Flight of the Conchords (TV series)

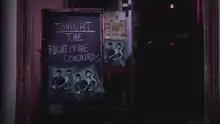
Opening title screen

Flight of the Conchords is an American sitcom that was first shown on HBO on June 17, 2007. The show follows the adventures of a struggling two-man band from New Zealand, as its members seek fame and success in New York City. The show stars the duo of Jemaine Clement and Bret McKenzie, who also perform as real-life musical comedy act Flight of the Conchords. In the series, they play fictionalised versions of themselves and their band. A second season was announced on August 17, 2007 and shown from January 18, 2009. On December 11, 2009, the duo announced that the series was not going to be returning for a third season.